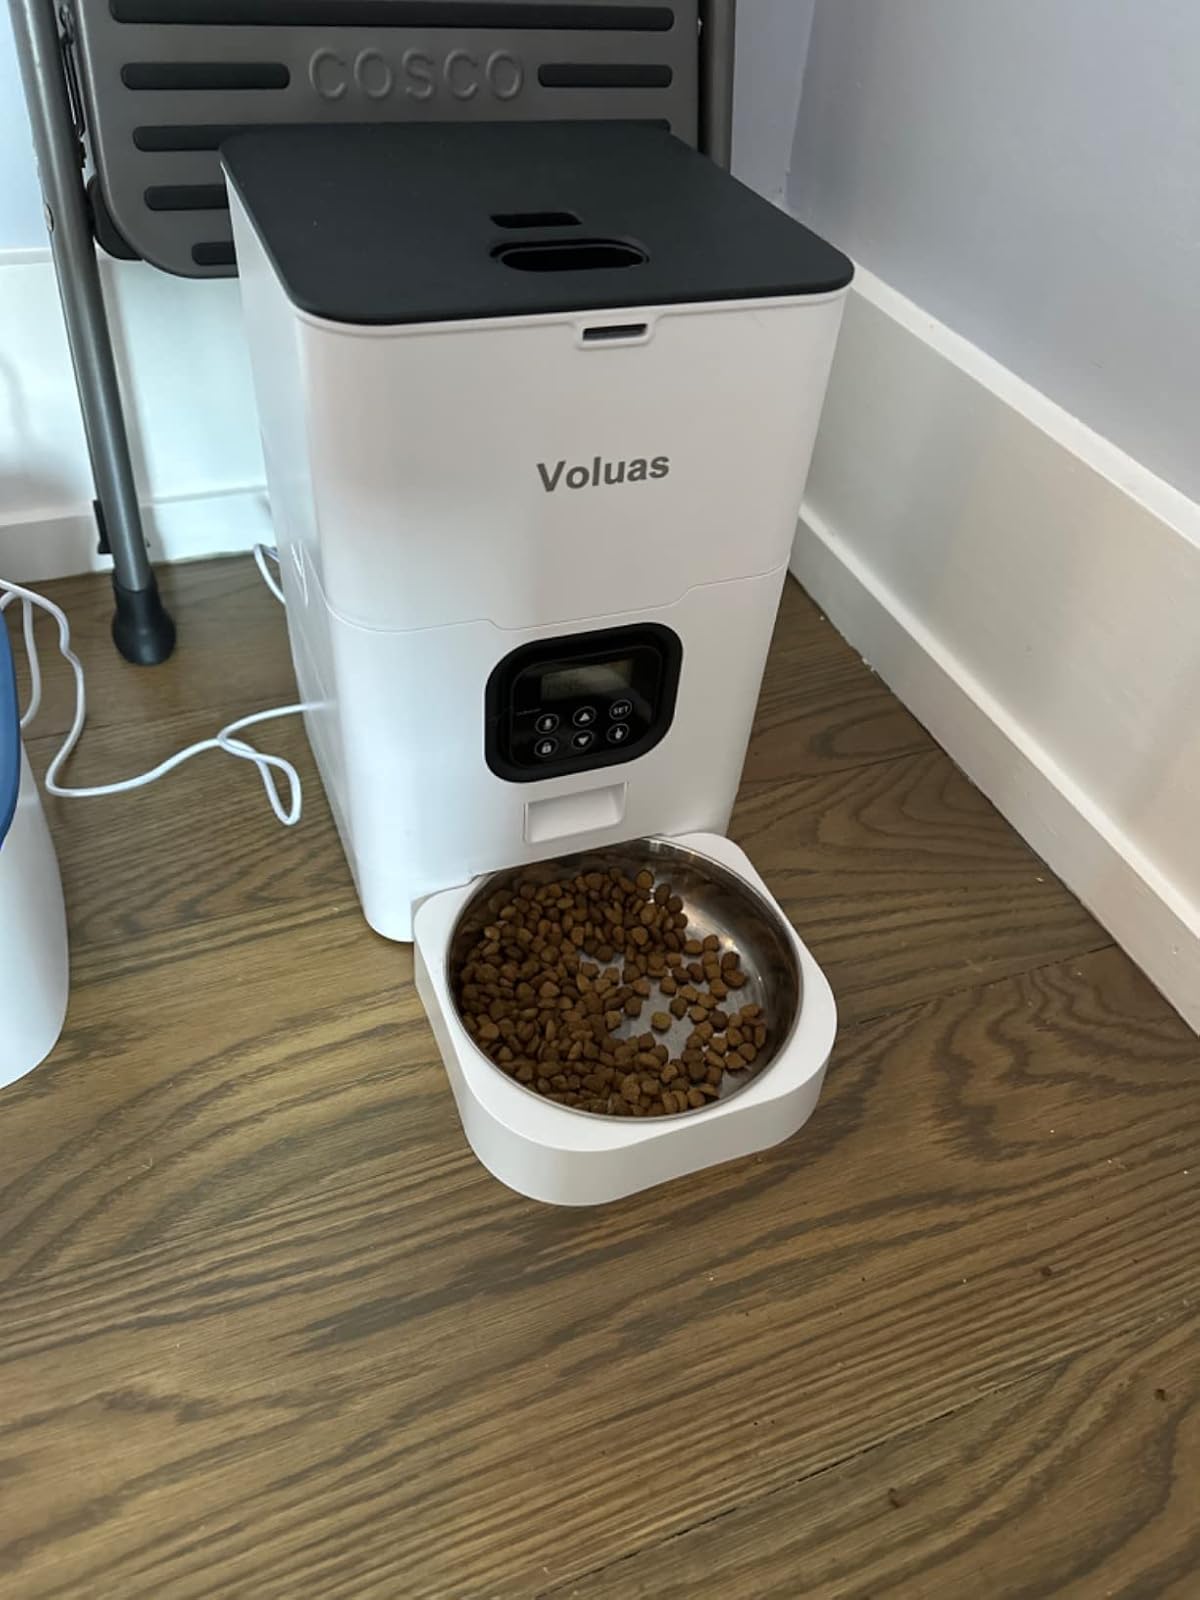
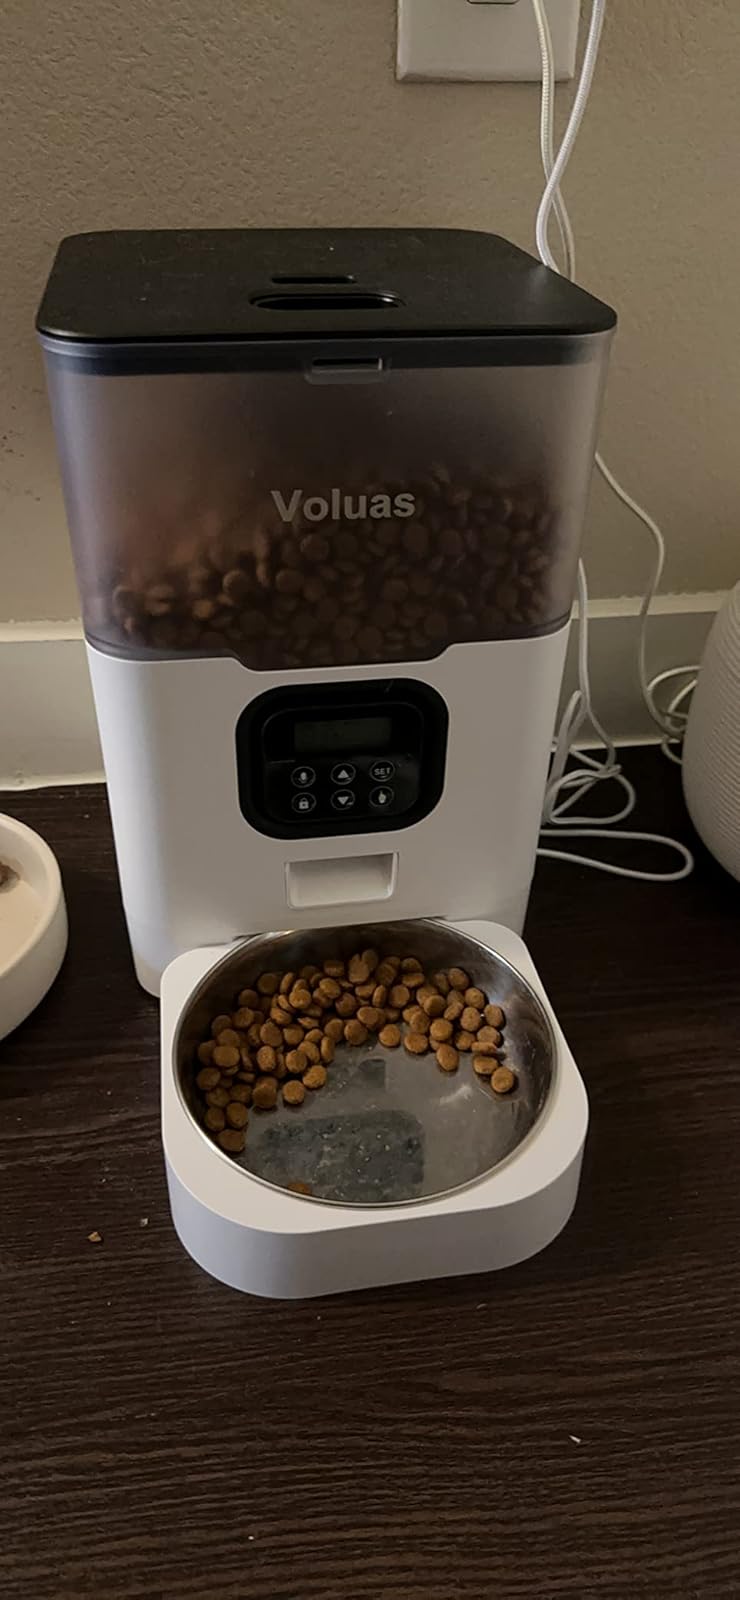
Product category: items_feeder
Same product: no